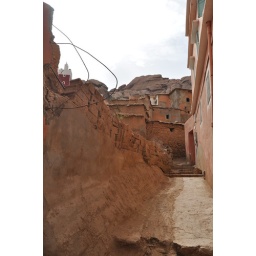
narrow pathways through the pink villages in the rocks around Tafraoute 314